Kaplja Vas, Komenda

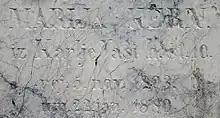
Gravestone detail mentioning Kaplja Vas

Kaplja Vas was originally named "Kapela vas" (literally, 'chapel village') in reference to a chapel dedicated to Saint Peter that was later developed into a church (now in Komenda). Until about 1800, the hamlet below the church was known as Apnenice. In the past the German name of the village was "Kaplawas".